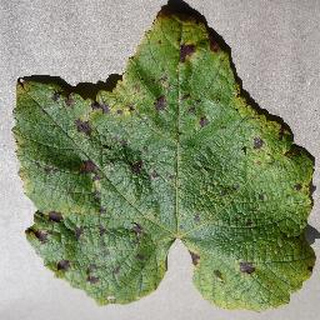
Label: grape_leaf_blight